Answer in natural language. Considering the relative positions, is brown top white leg dining table to the left or right of dark blue fabric sofa with high armrests? Choose between the following options: right or left
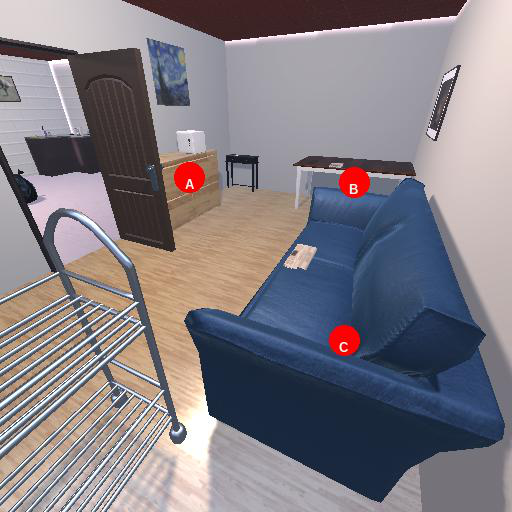
<answer>right</answer>